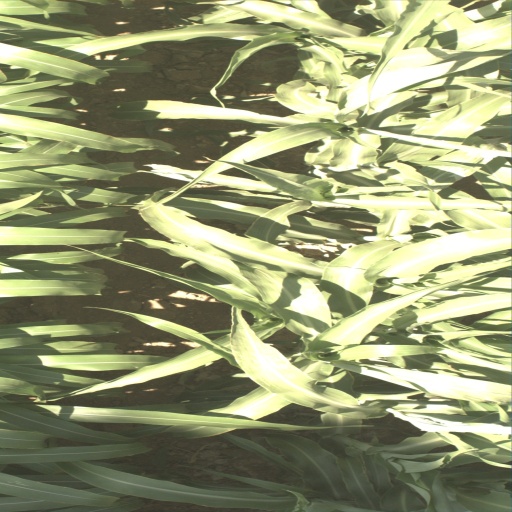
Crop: sorghum